Irina Zabiyaka

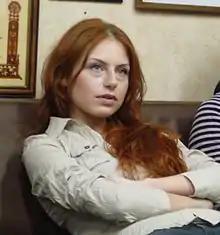

Irina Alekseevna Zabiyaka (born 20 December 1982) is a Russian singer and lead vocalist, songwriter in the popular Russian group Chi-Li. She is known for her deep contralto voice.